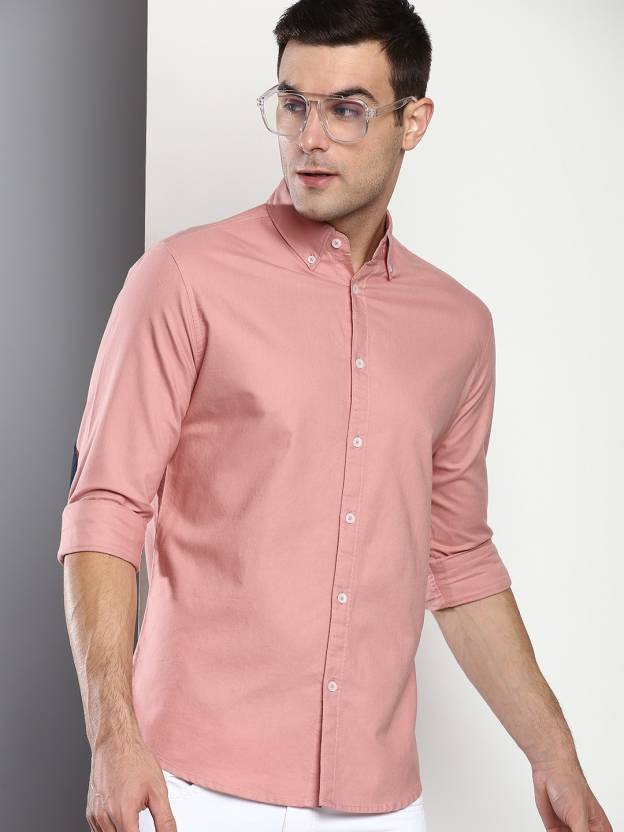
Product: Men Slim Fit Solid Button Down Collar Casual Shirt
Price: ₹499
Colors: Pink
Pattern: Solid
Description: Fabric & Care - 96%  Cotton  & 4 % Oxford (Machine Wash Regular), Guaranteed 0% shrinkage Post wash. Style Tip - Enhance your look by wearing this Casual Stylish / Latest  shirt for men. Team it with a pair of Chinos/Denims and white sneakers for a fun Casual look. About the Brand DENNIS LINGO - Finding Basic Menswear for daily use can be hard among todays Fast fashion world, where trends change daily. That’s why we started Dennis Lingo, to create a one stop shop for premium essential clothing for everyday use at lowest prices and bring Basics back in trend.